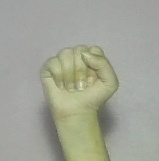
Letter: saad